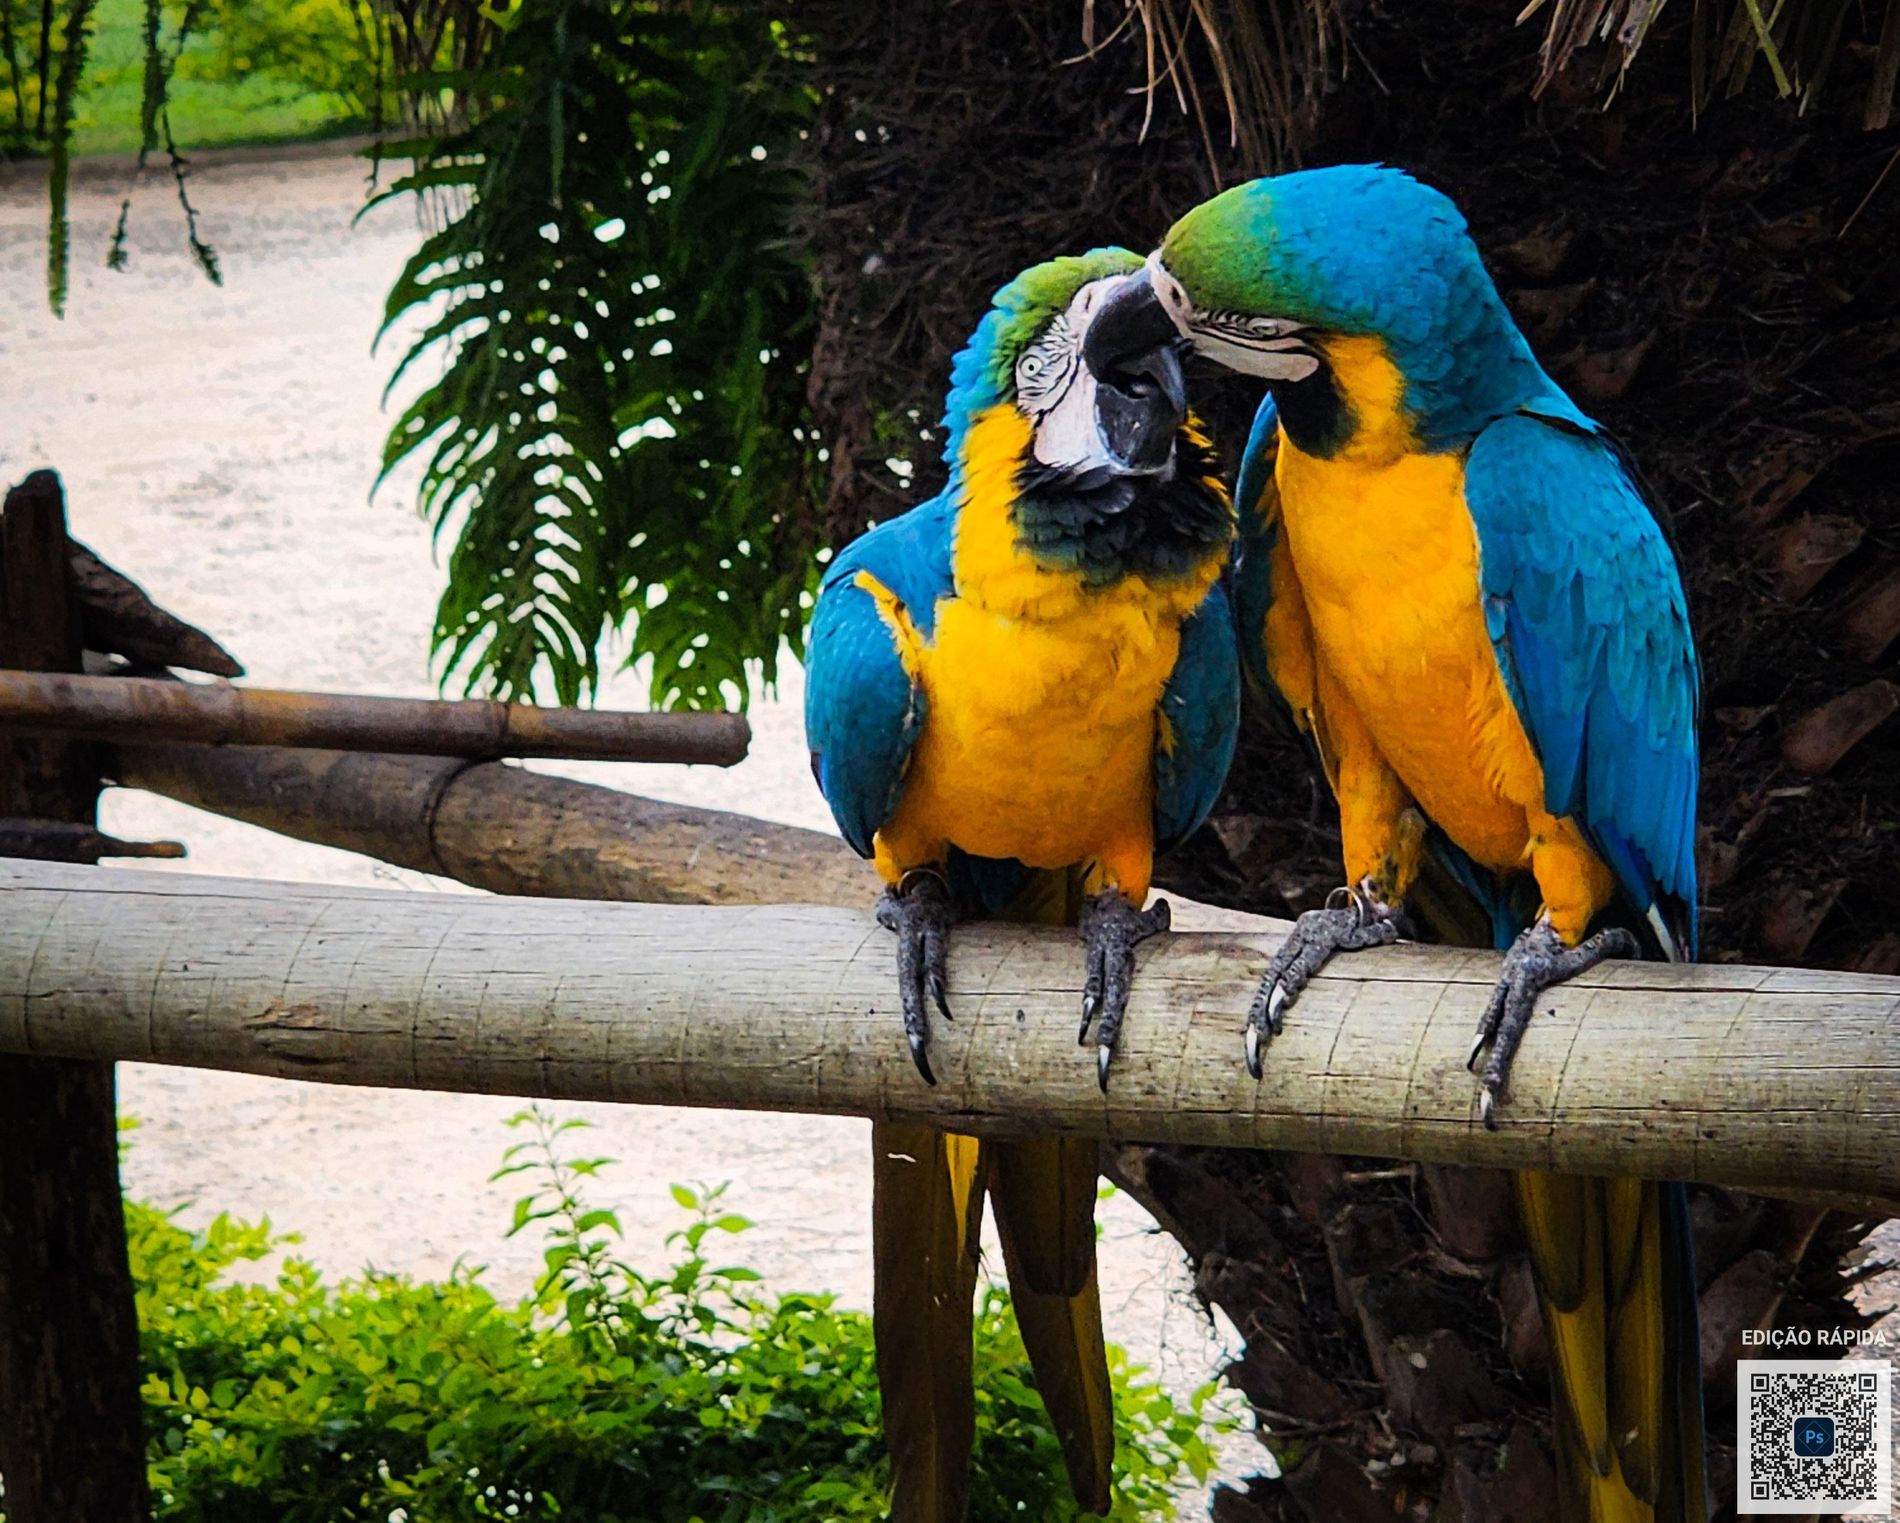
Loving Parrots
Two parrots are standing on a tree branch and kissing; the background is a lake and vegetation around it. In the right corner, there is the photographer's name and his work's QR code.
A Medium, close-up shot, captured in daylight, of two parrots standing on a tree branch against a backdrop of vegetation and water. The blue and yellow of the macaws contrast vividly against the lush green foliage, reflect the beauty of nature, and show the beauty of the parrot's color. The atmosphere is full of vitality, beauty, and love.
Labels: Animal, Bird, Macaw, Parrot, QR Code, Beak, Lake, Vegetation, Watermark, Tree Branch, Macaws
Camera: samsung SM-S908E
Aperture: F2.4
Exposure: 1/769 sec
ISO: 40
Focal length: 7.9 mm